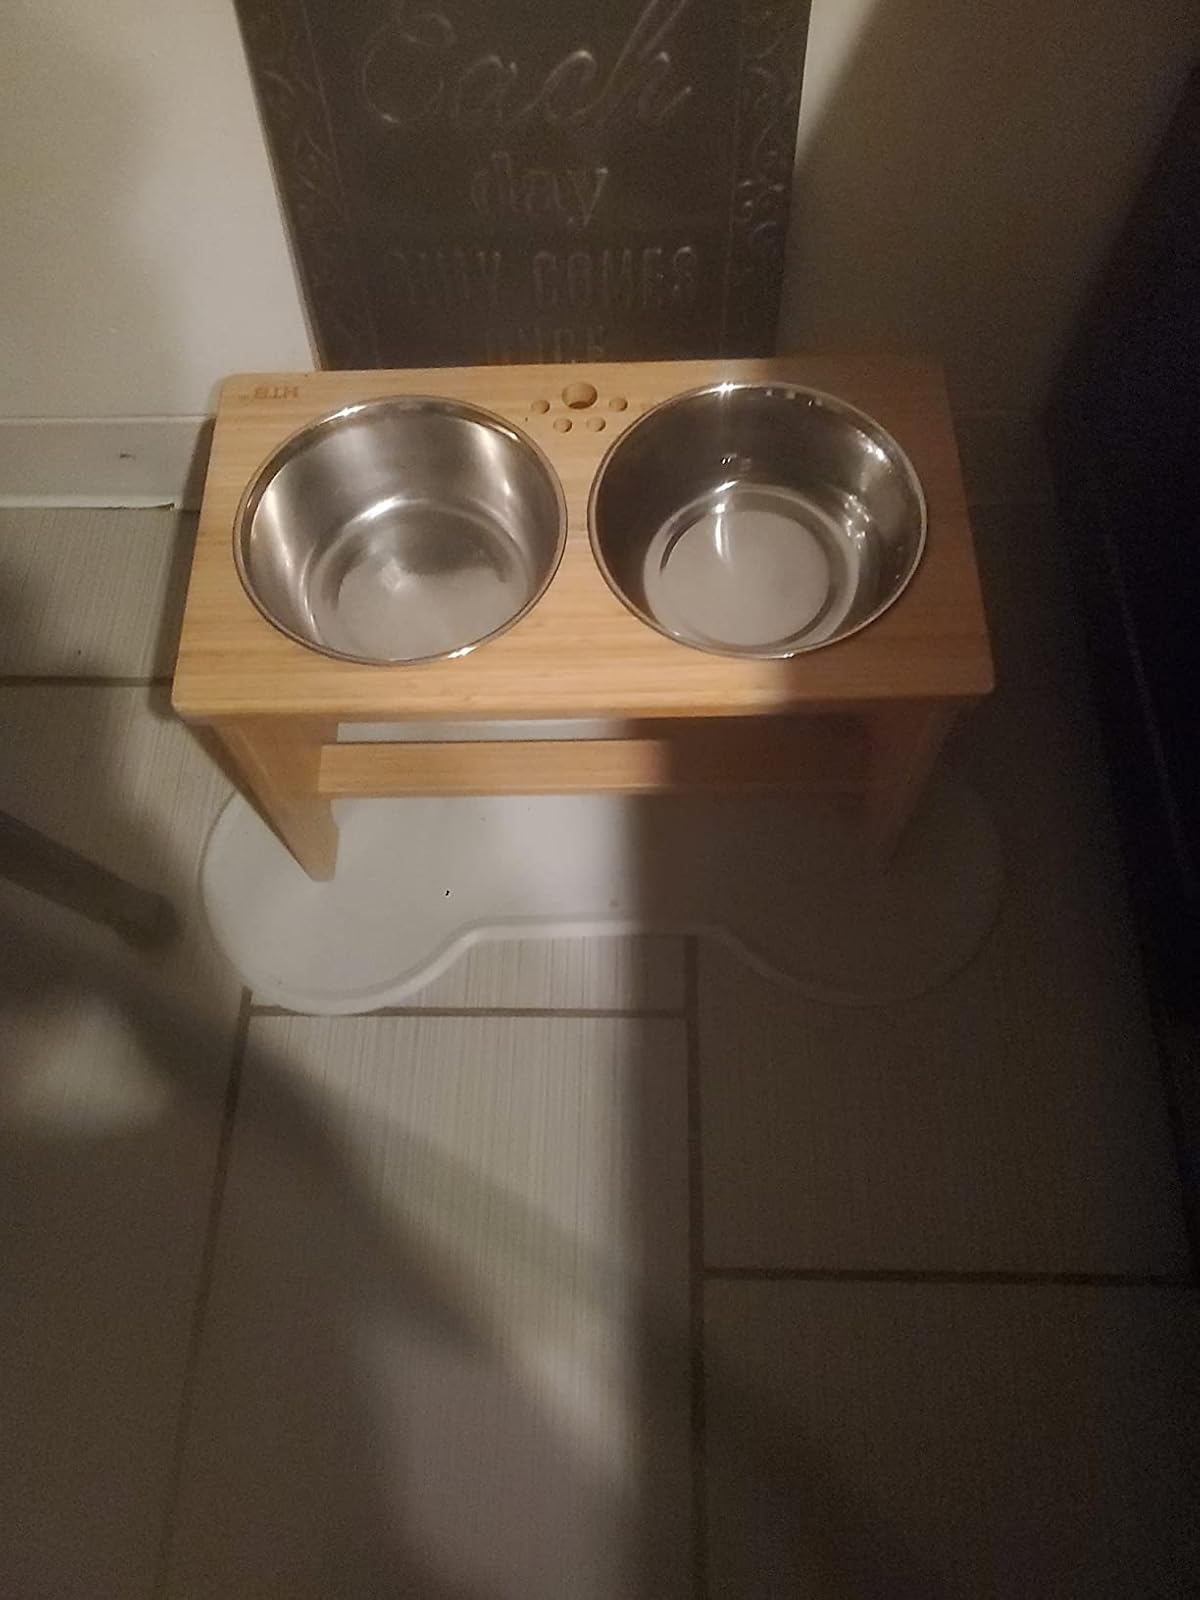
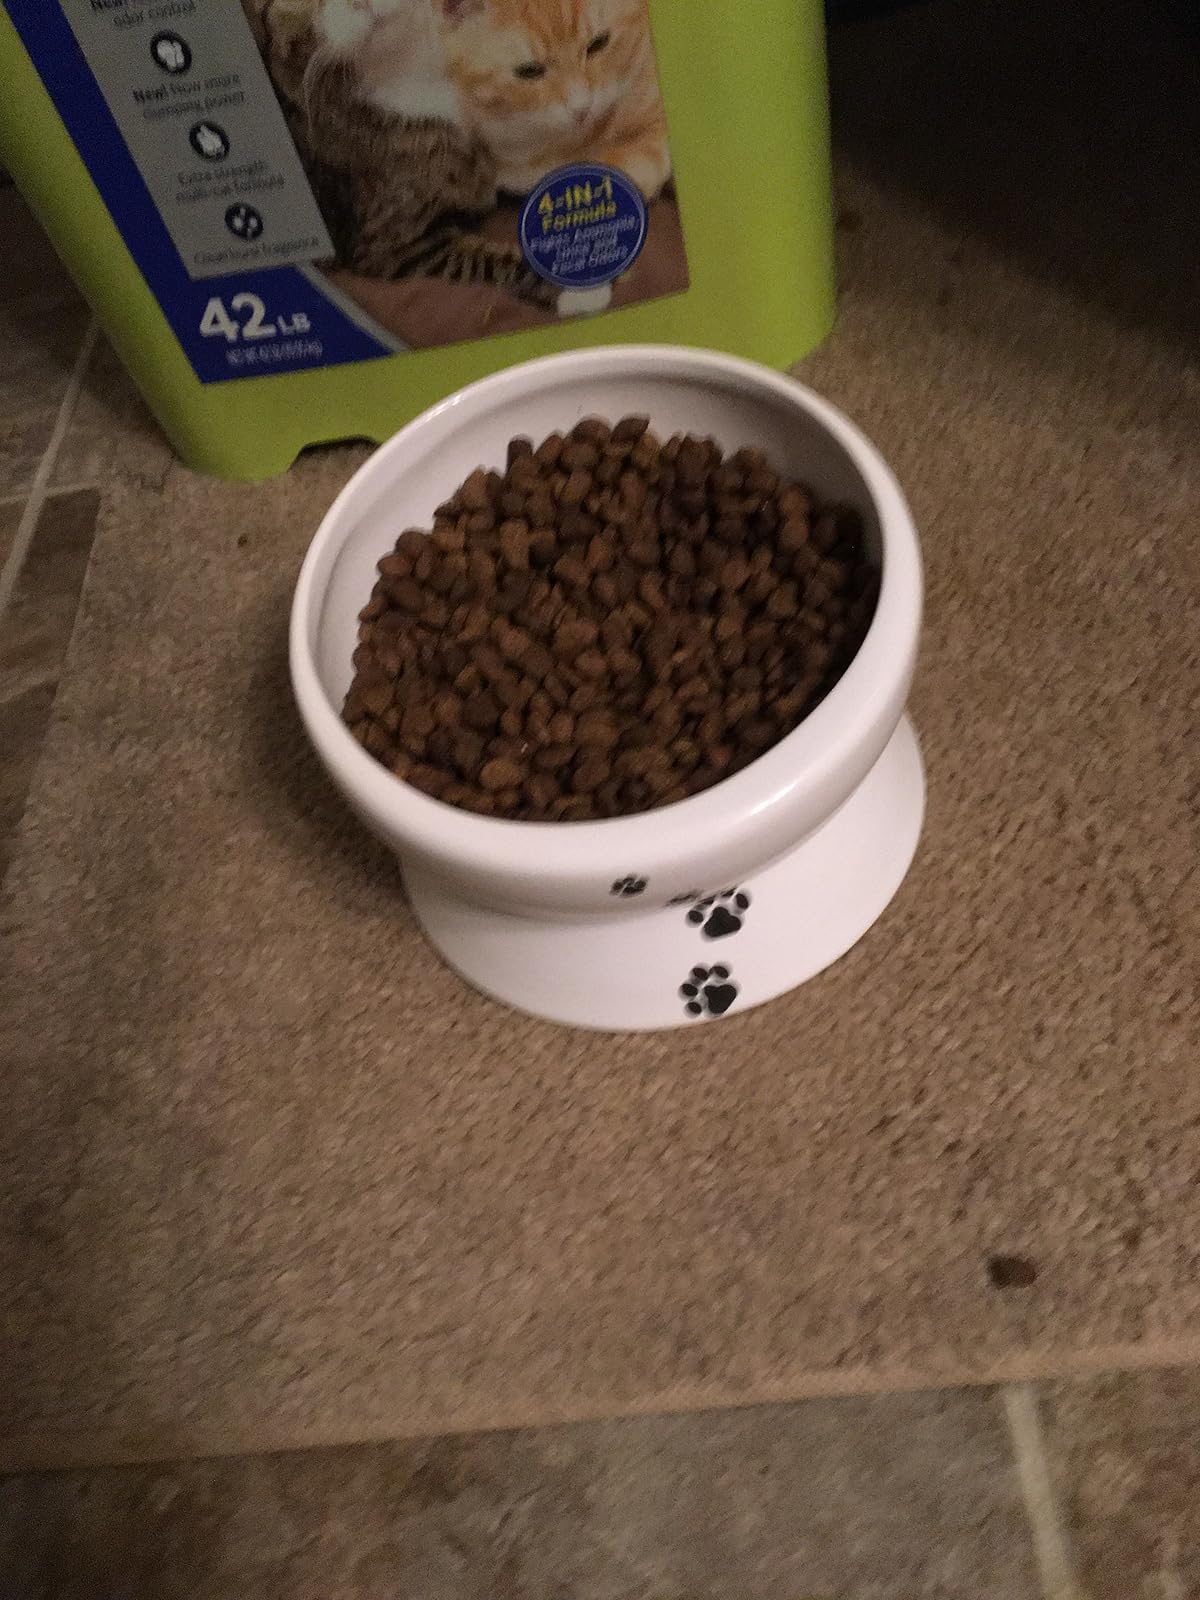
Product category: items_bowl
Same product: no